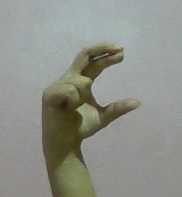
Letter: thal